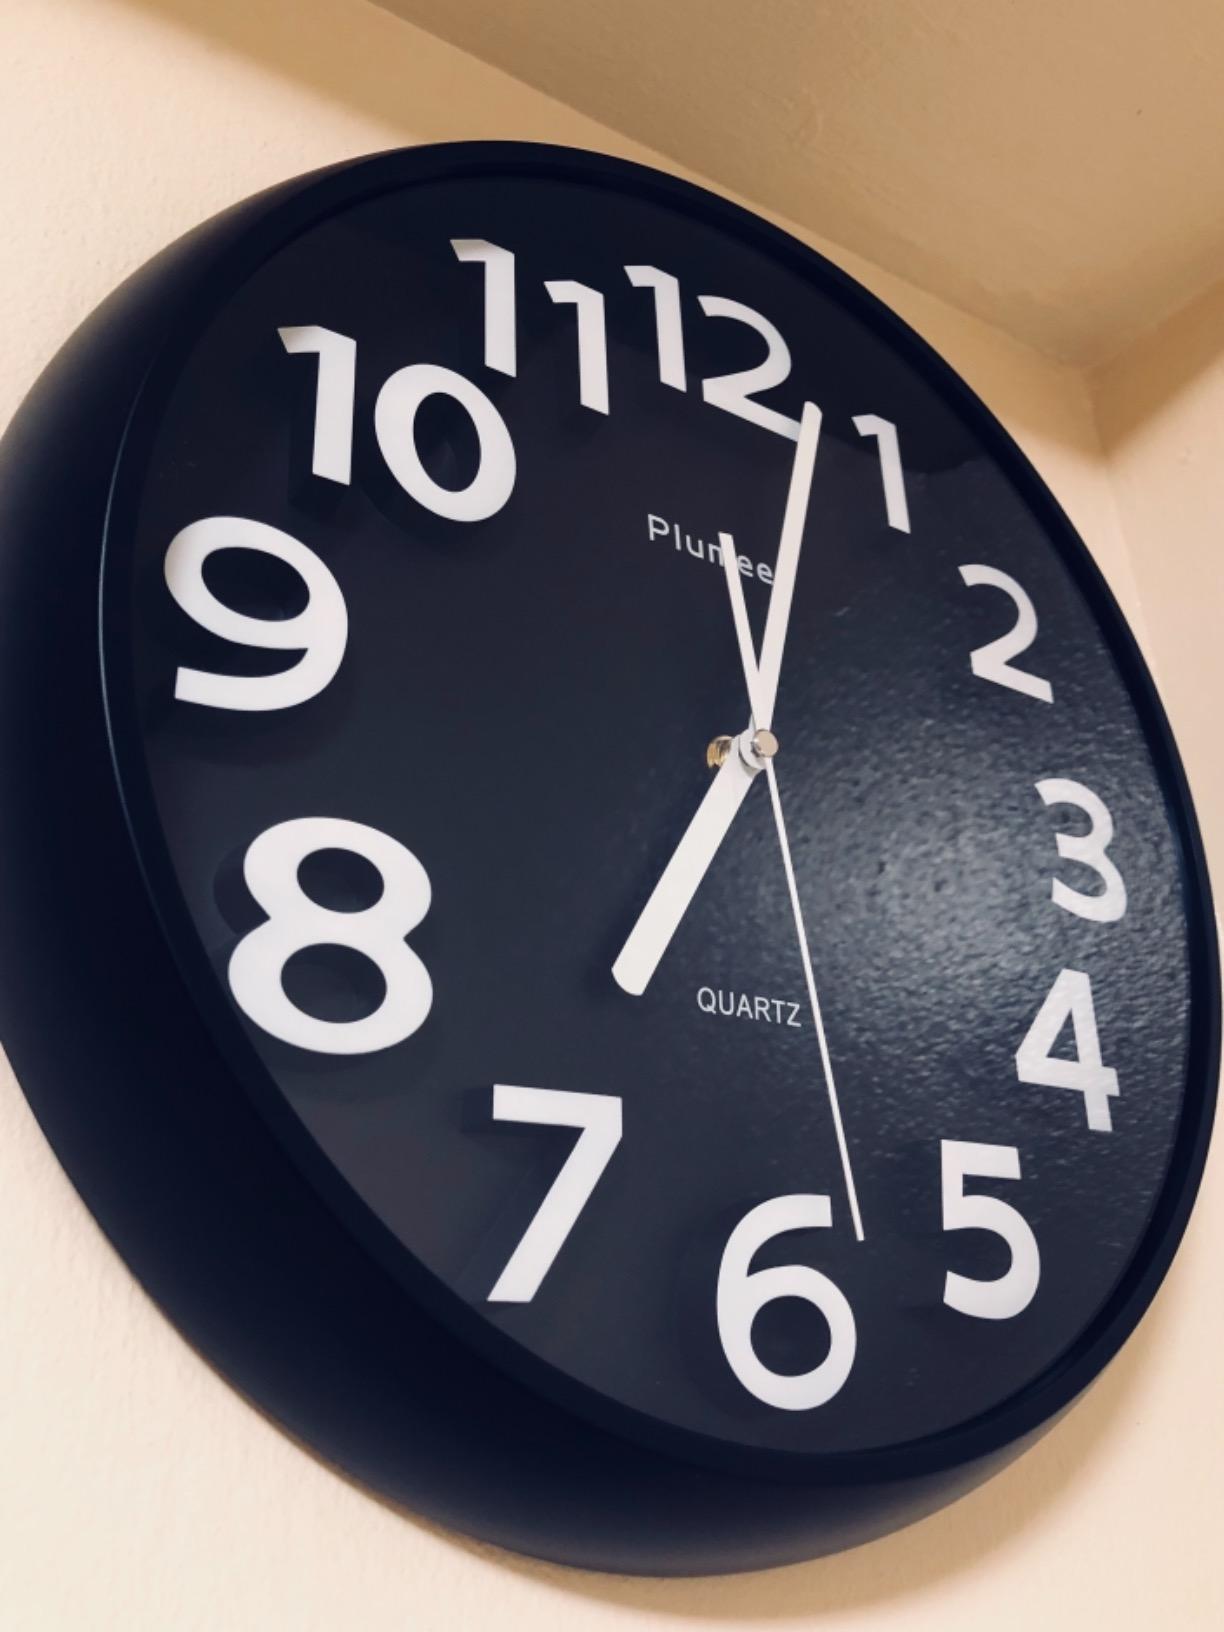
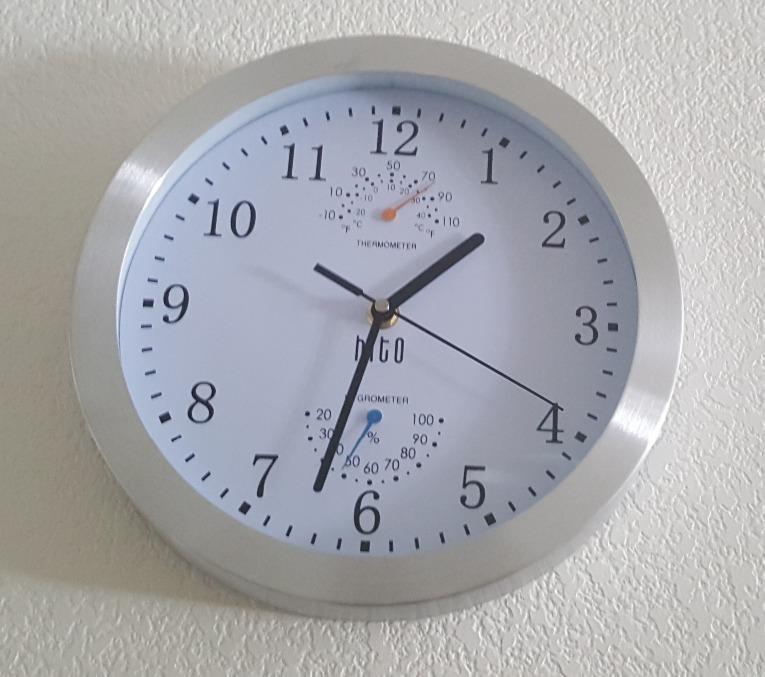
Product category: clock
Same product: no